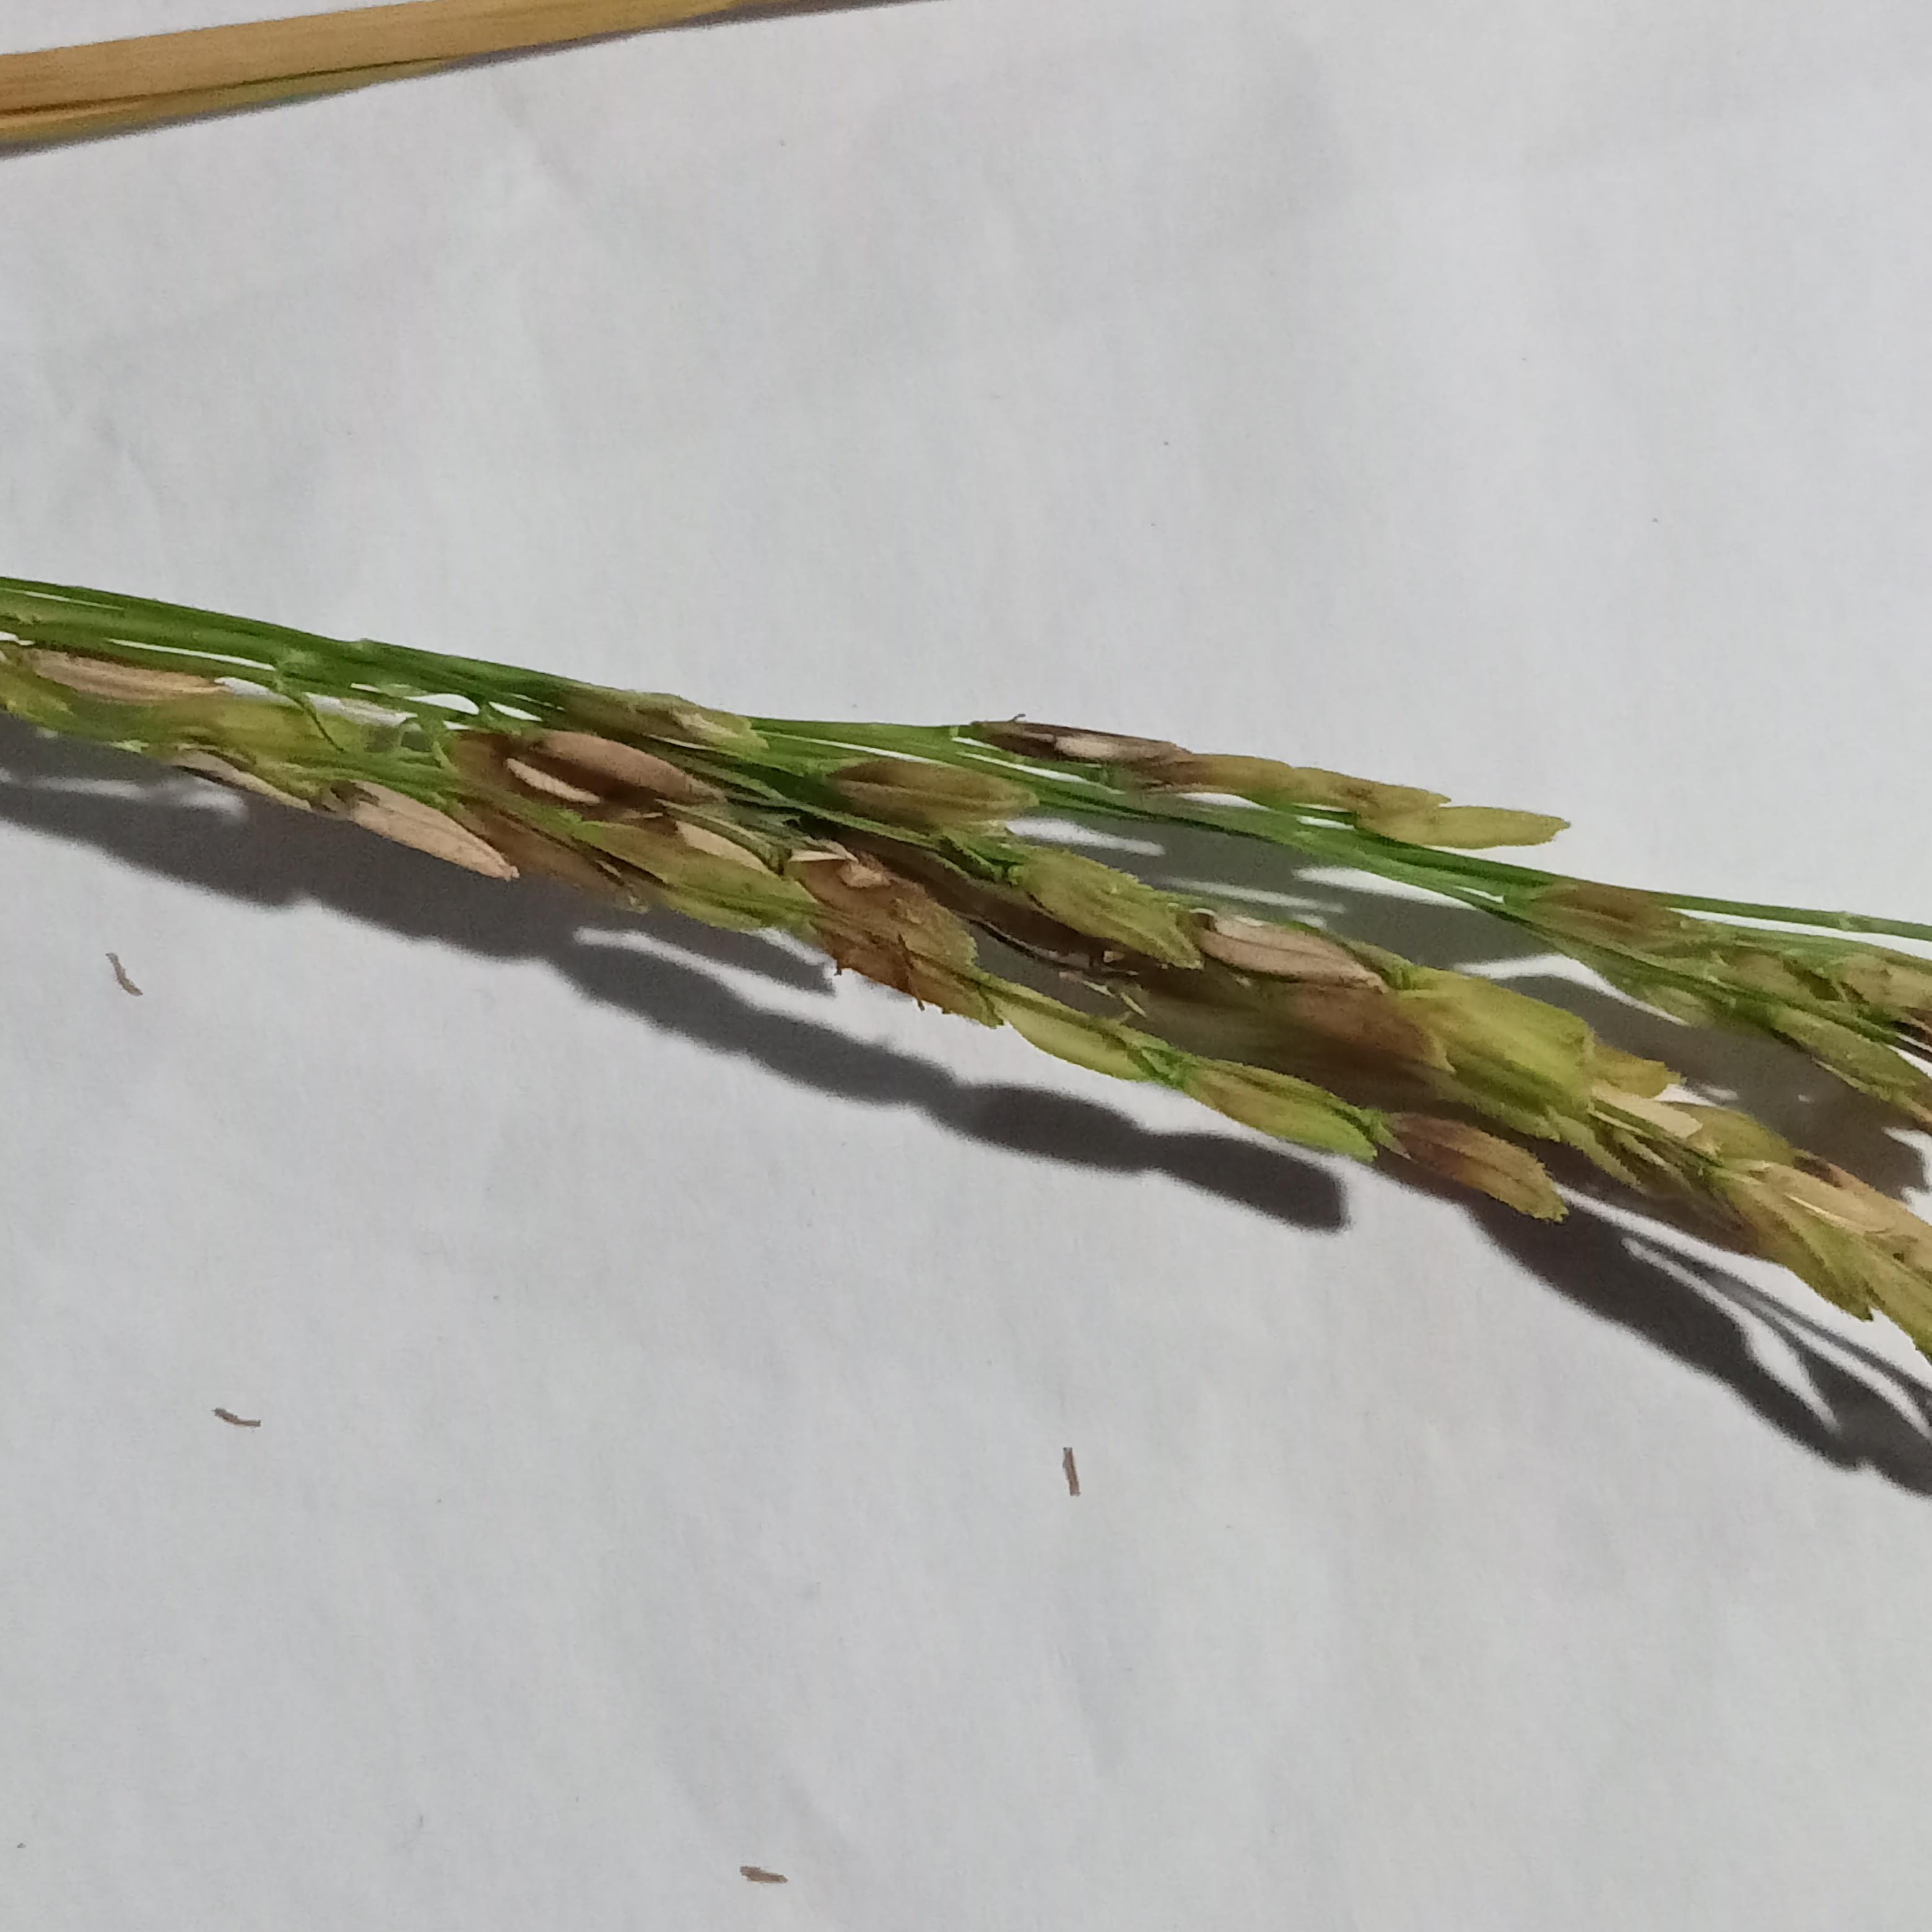
Label: Rice___Neck_Blast